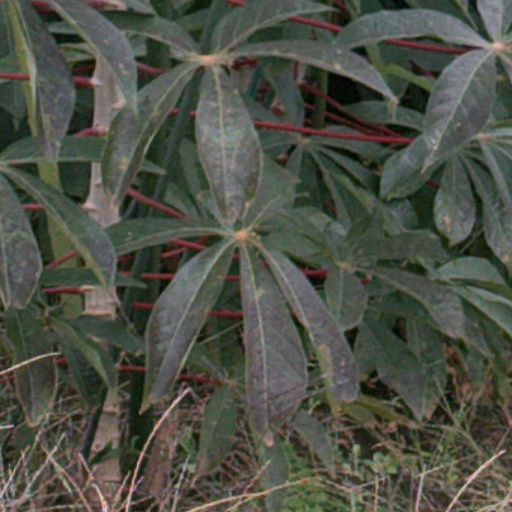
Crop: cassava